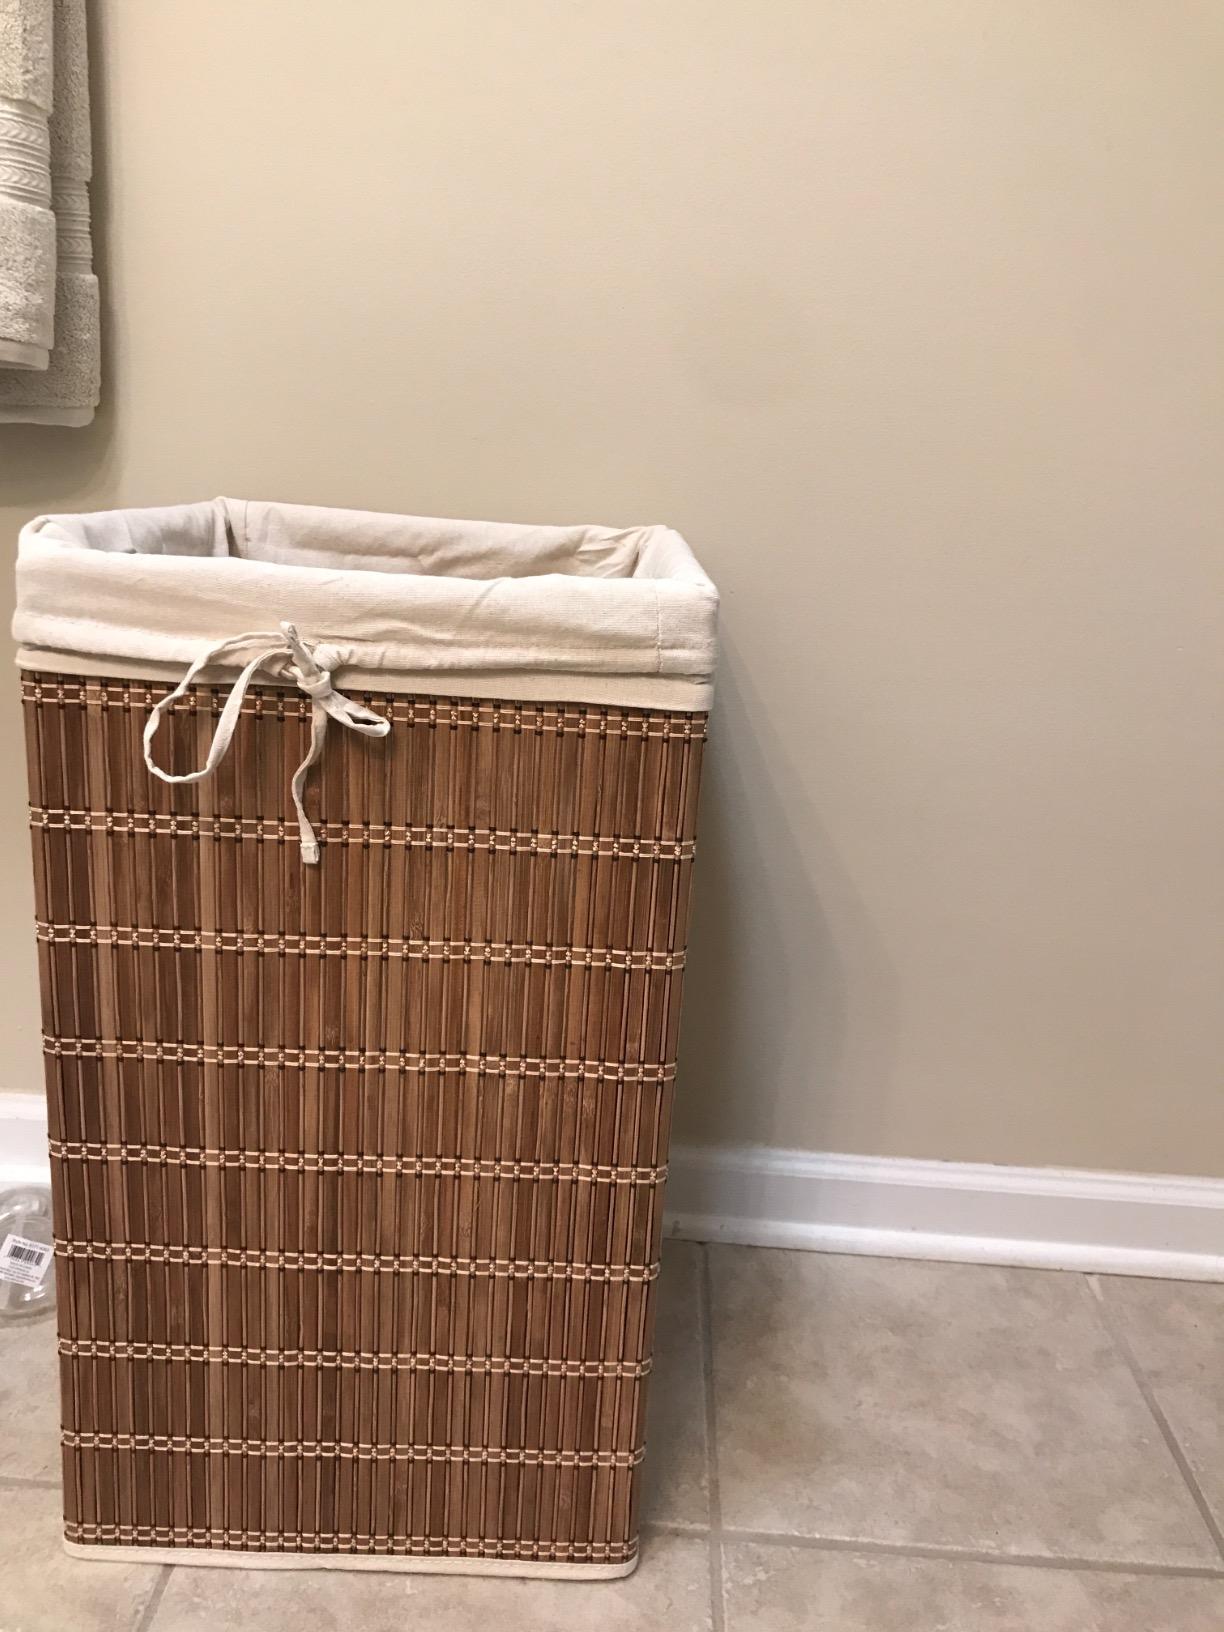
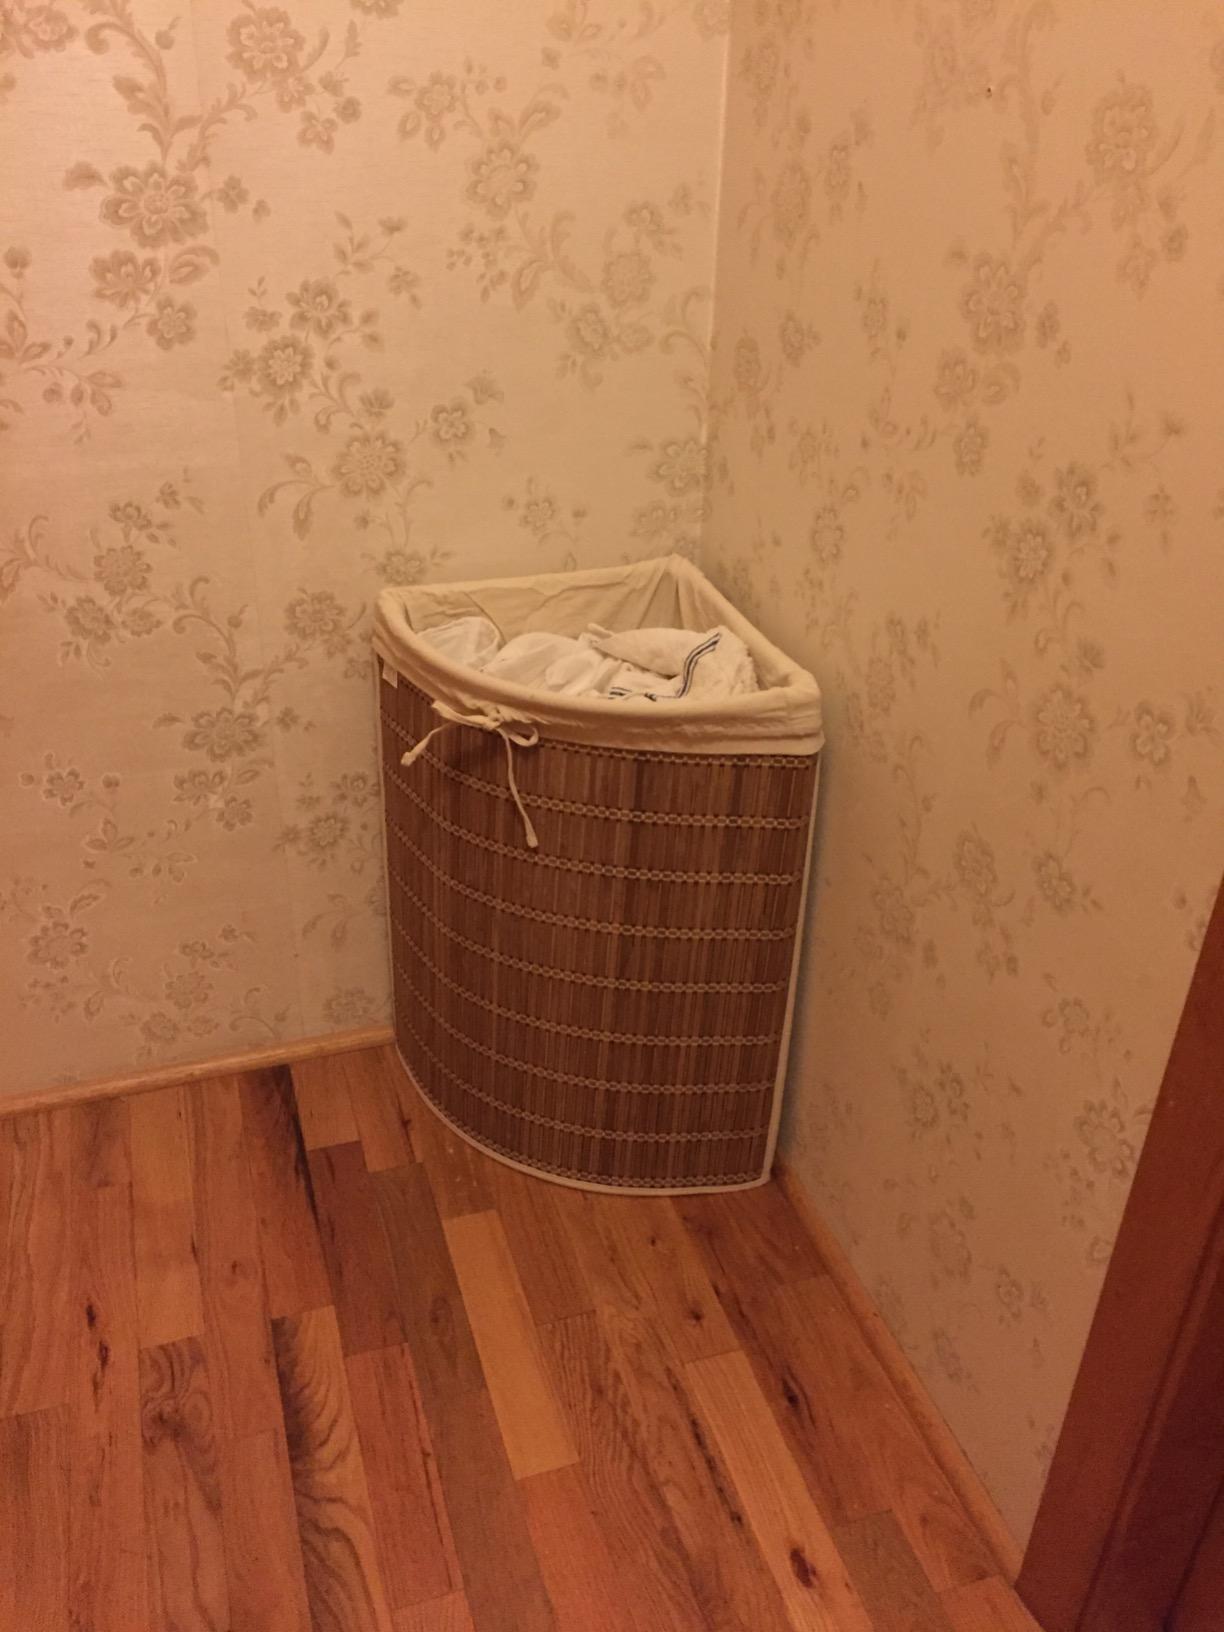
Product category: items_hamper
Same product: no